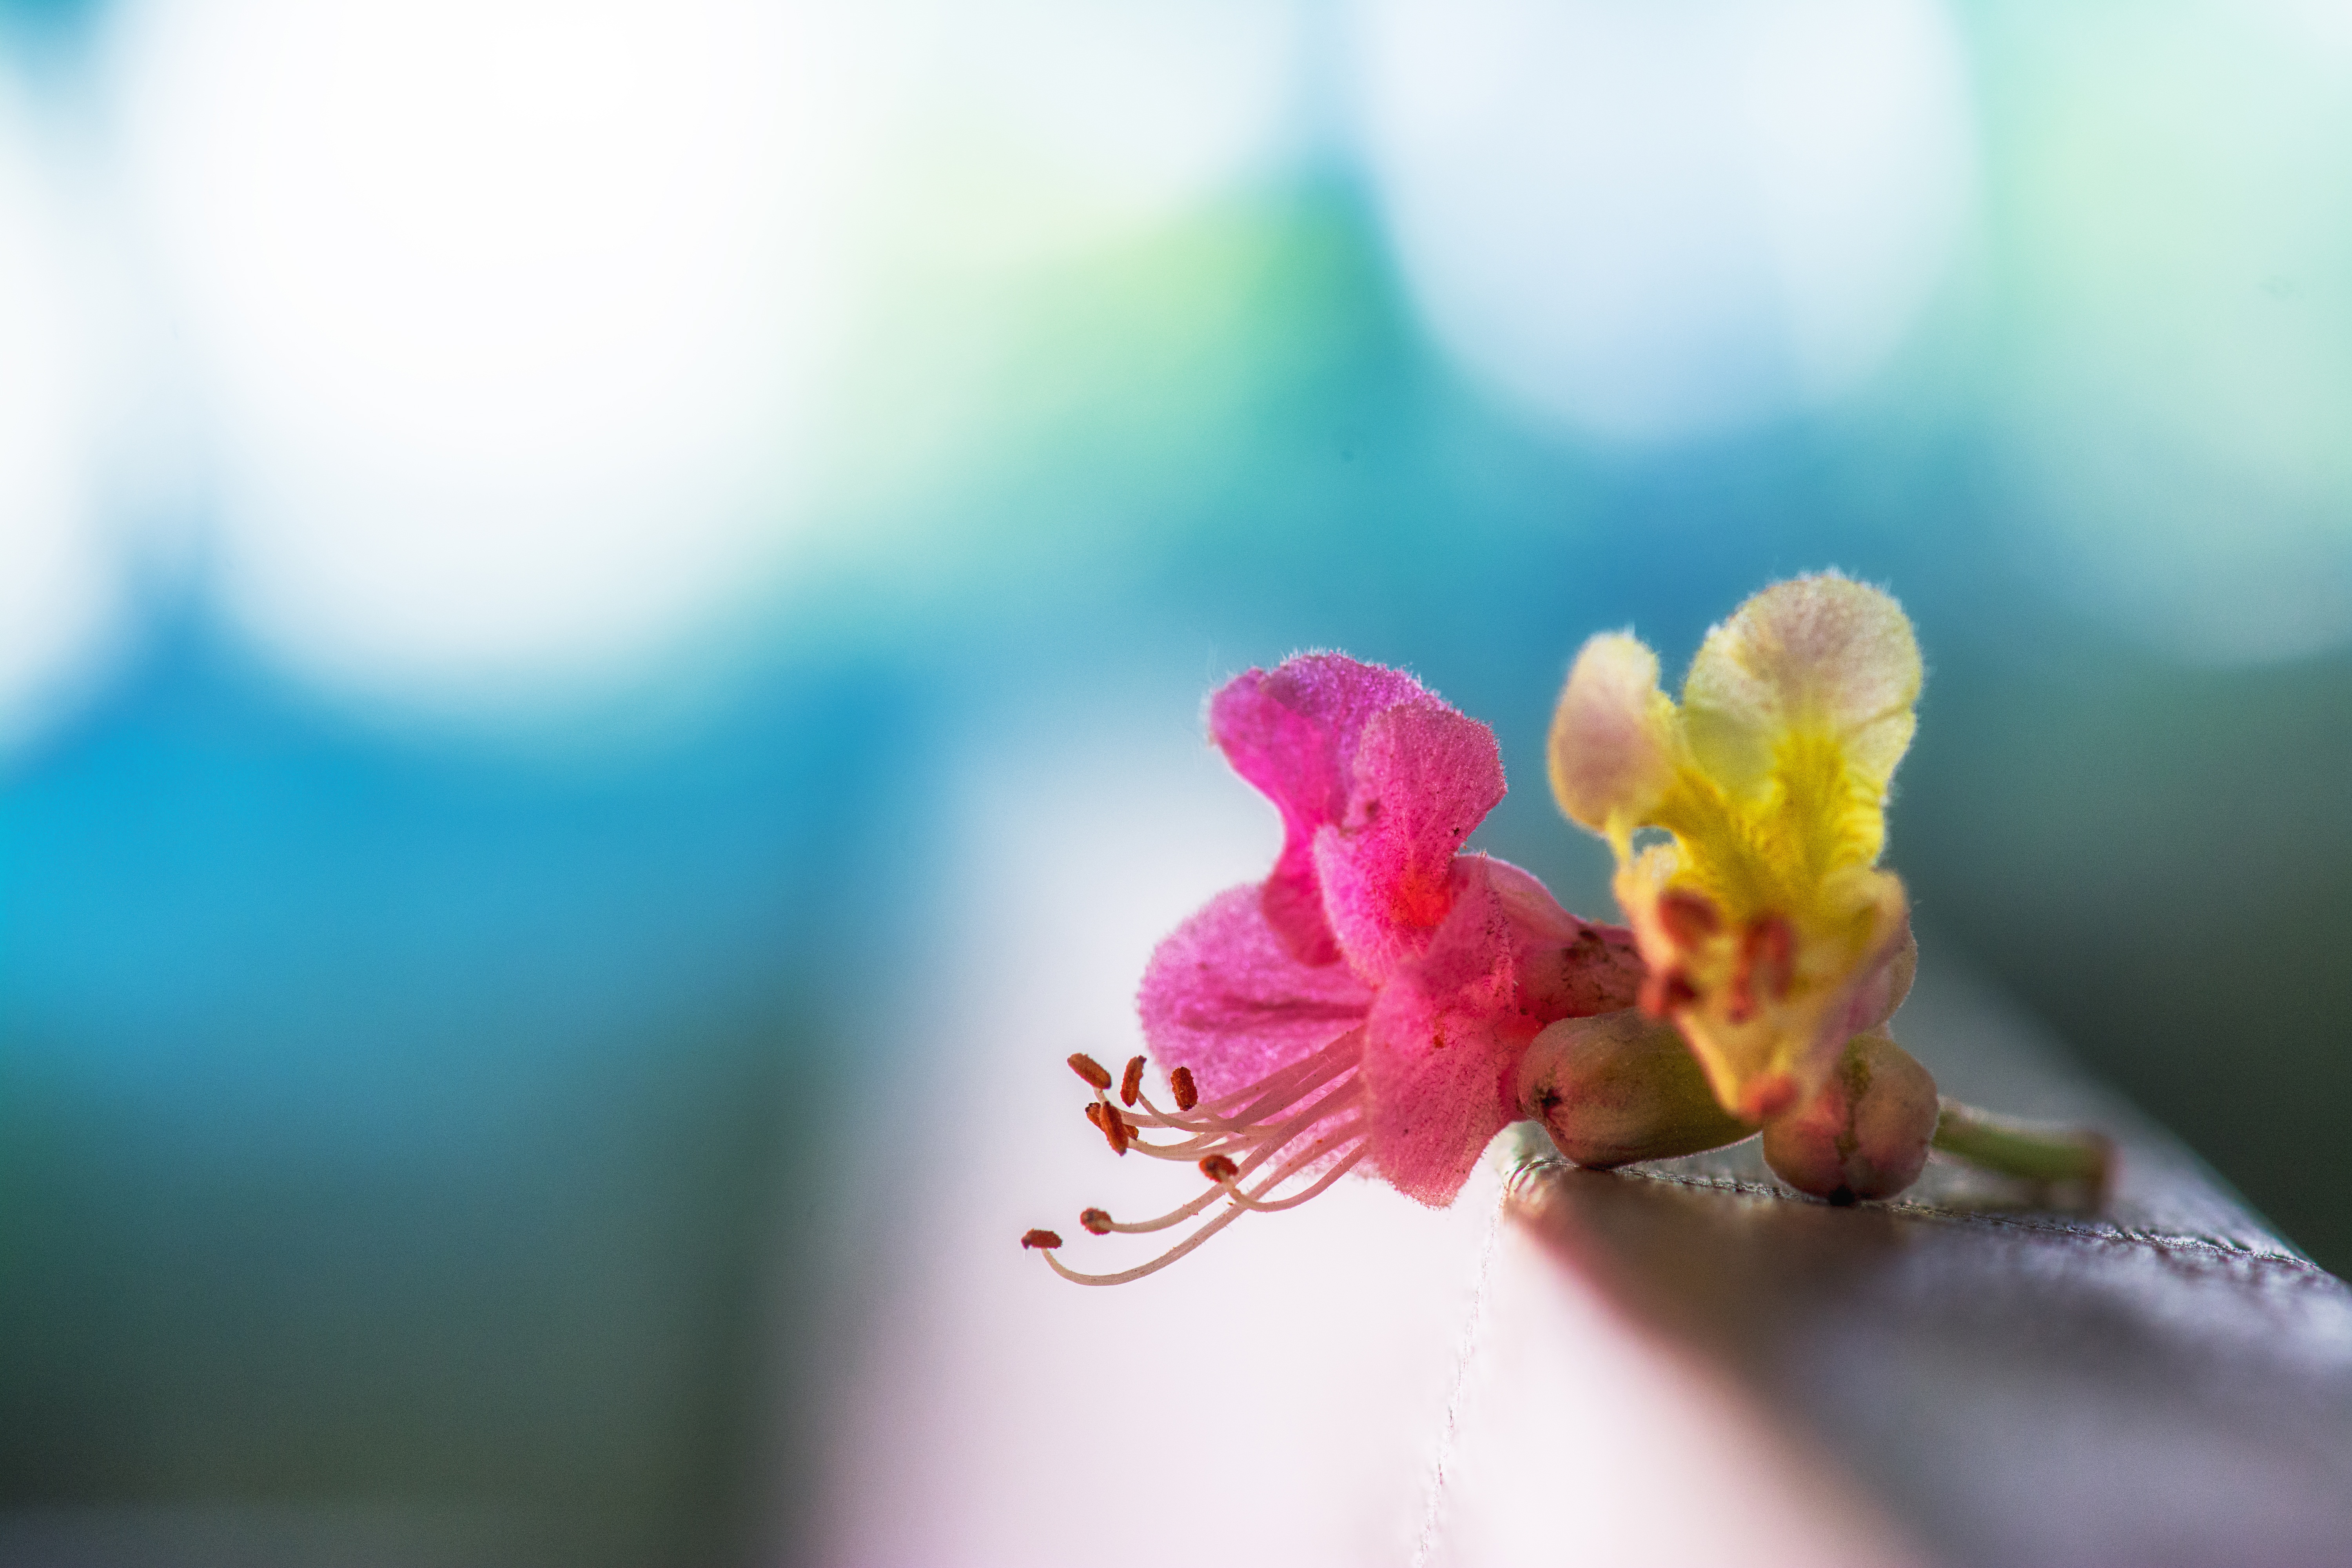
nature, branch, blossom, plant, photography, leaf, flower, petal, pollen, spring, green, color, insect, brown, pink, flora, close up, outdoors, colors, macro photography, brown flowers